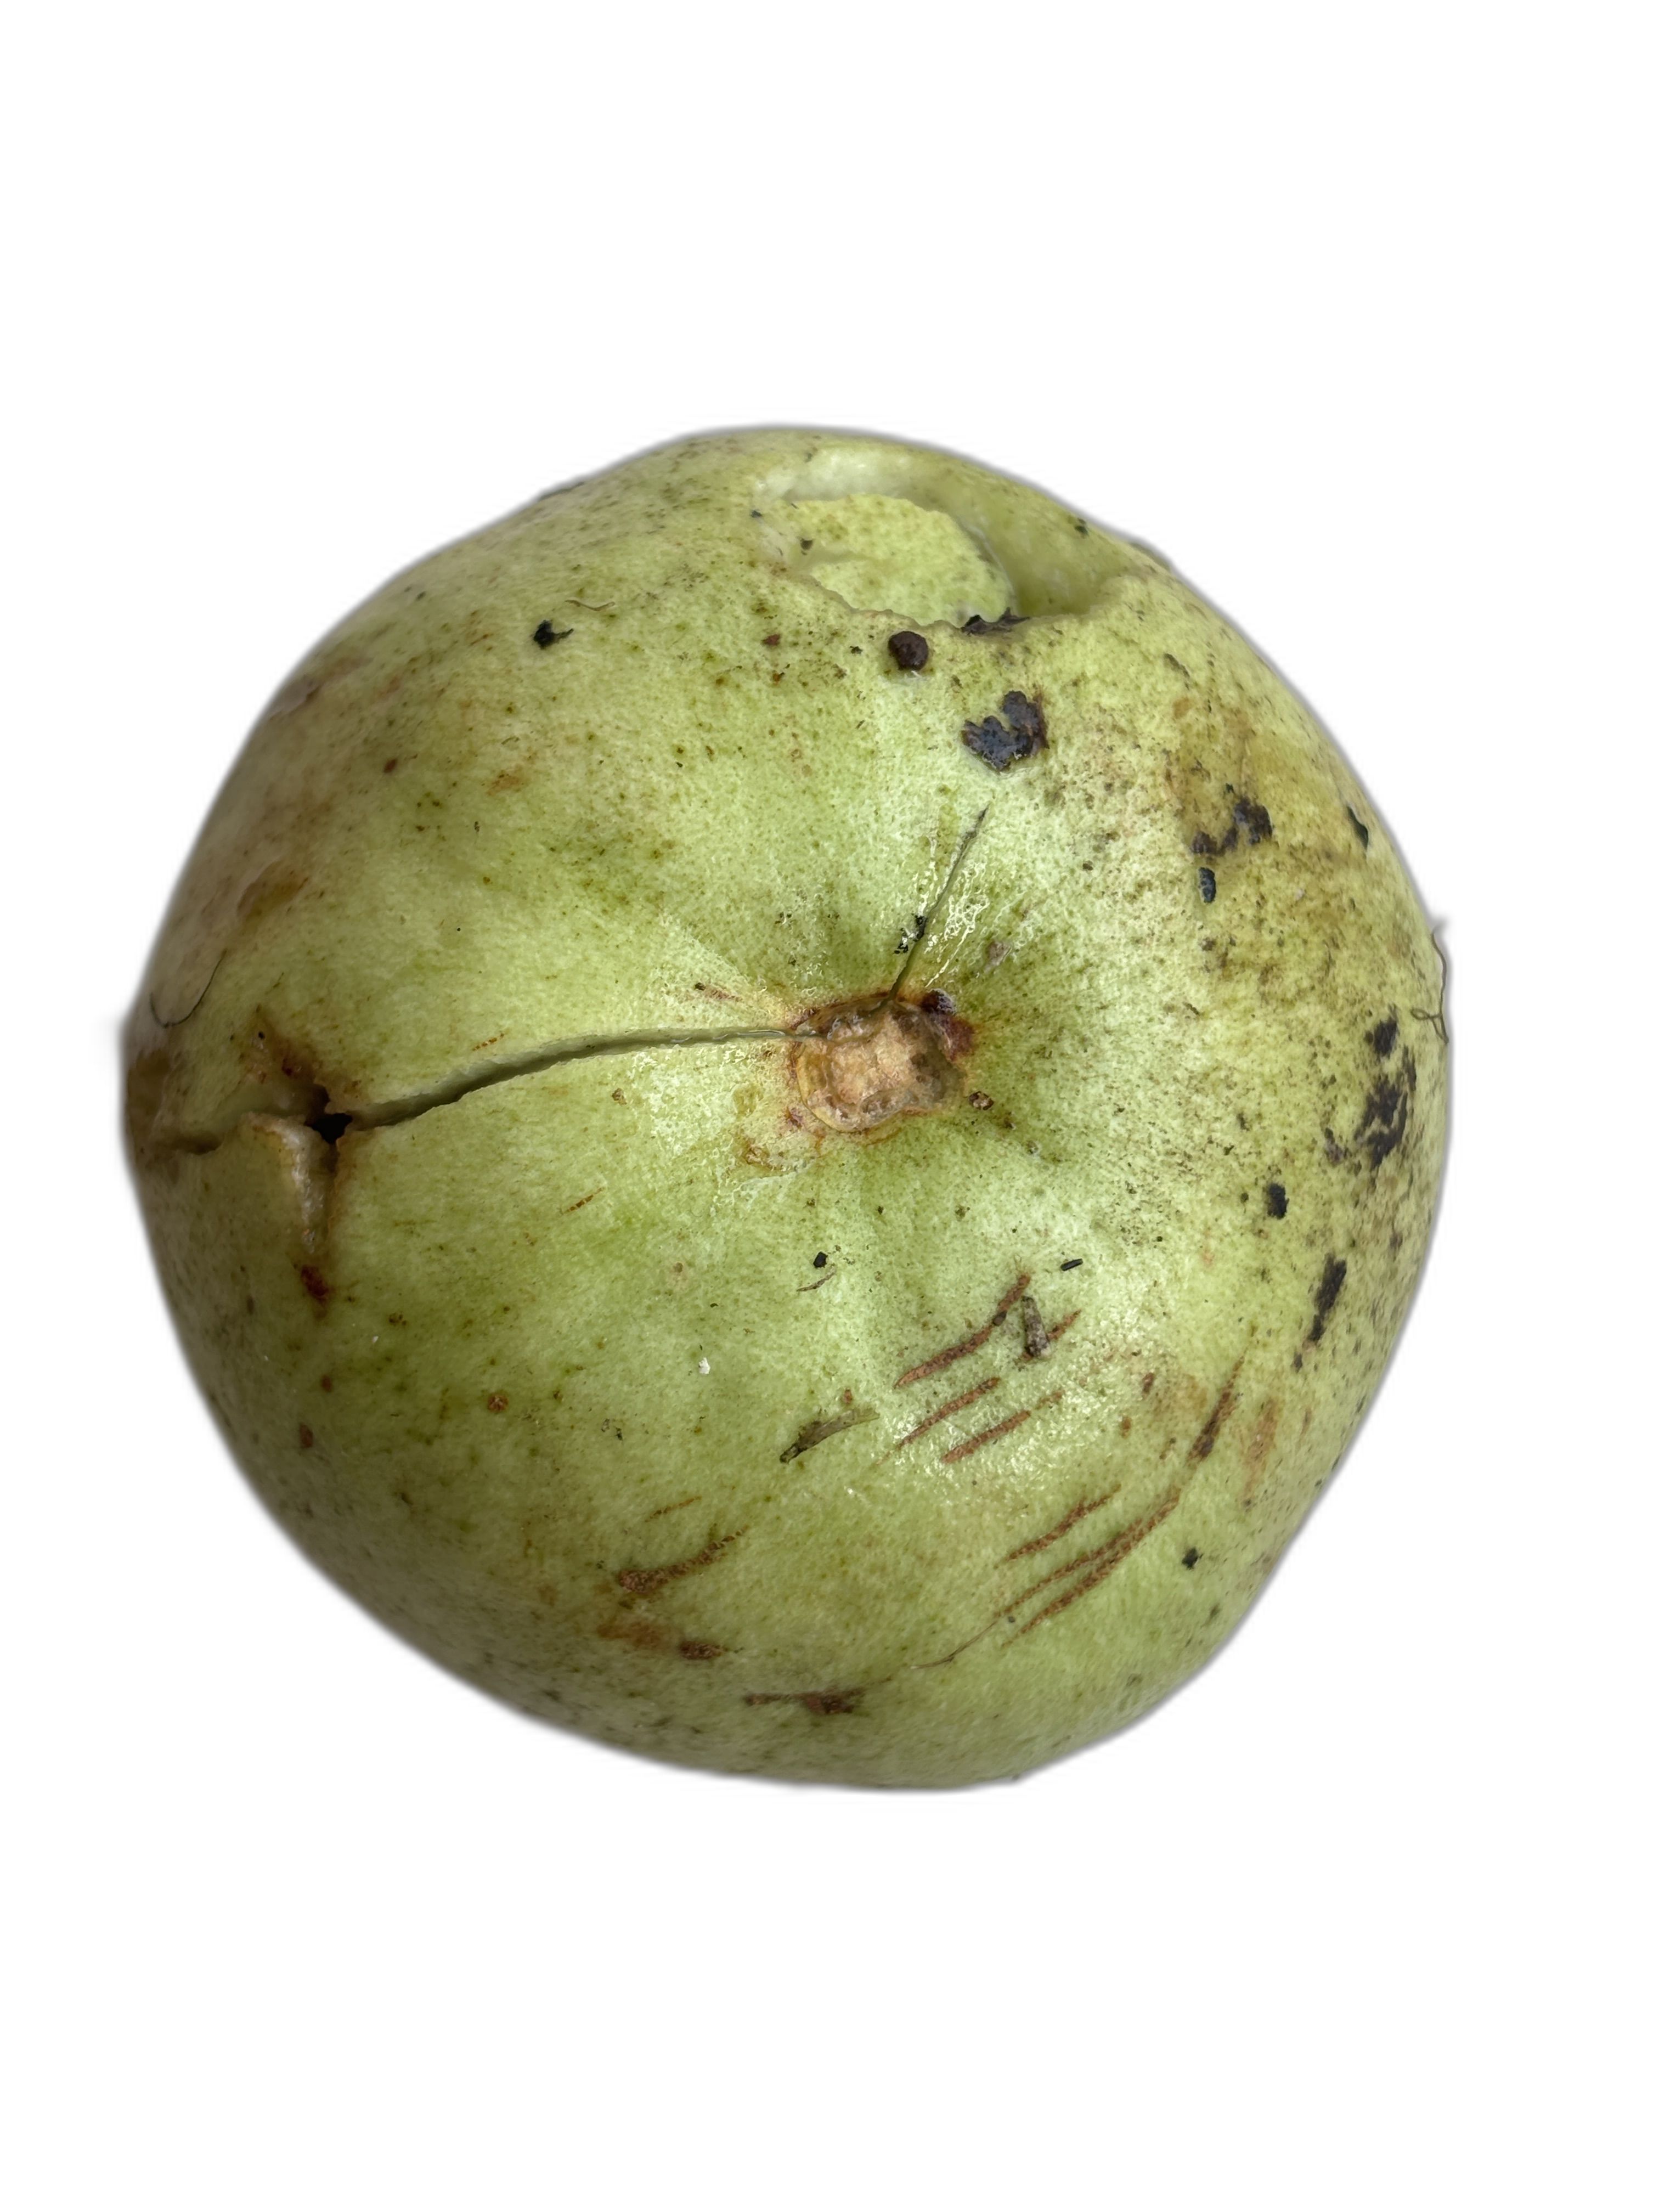
Plant part: fruit
Disease: Styler end root